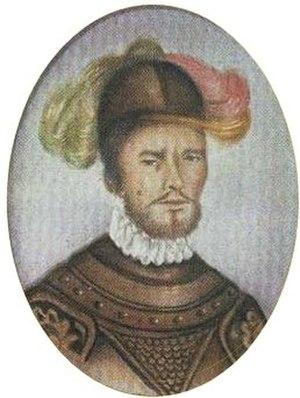
Pedro de Ursúa est un conquistador basque-espagnol du XVIᵉ siècle, fondateur de la ville colombienne de Pamplona.